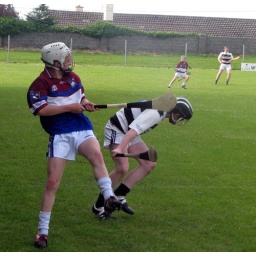
Martin O'Brien gets in a great cross ball